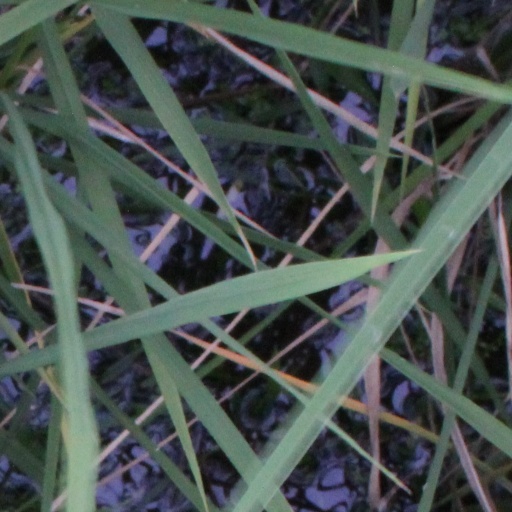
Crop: rice